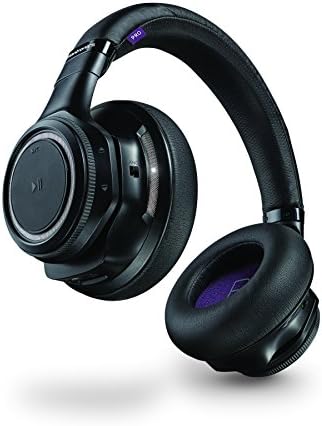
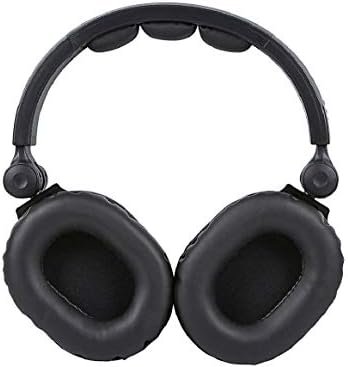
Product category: headphones
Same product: no